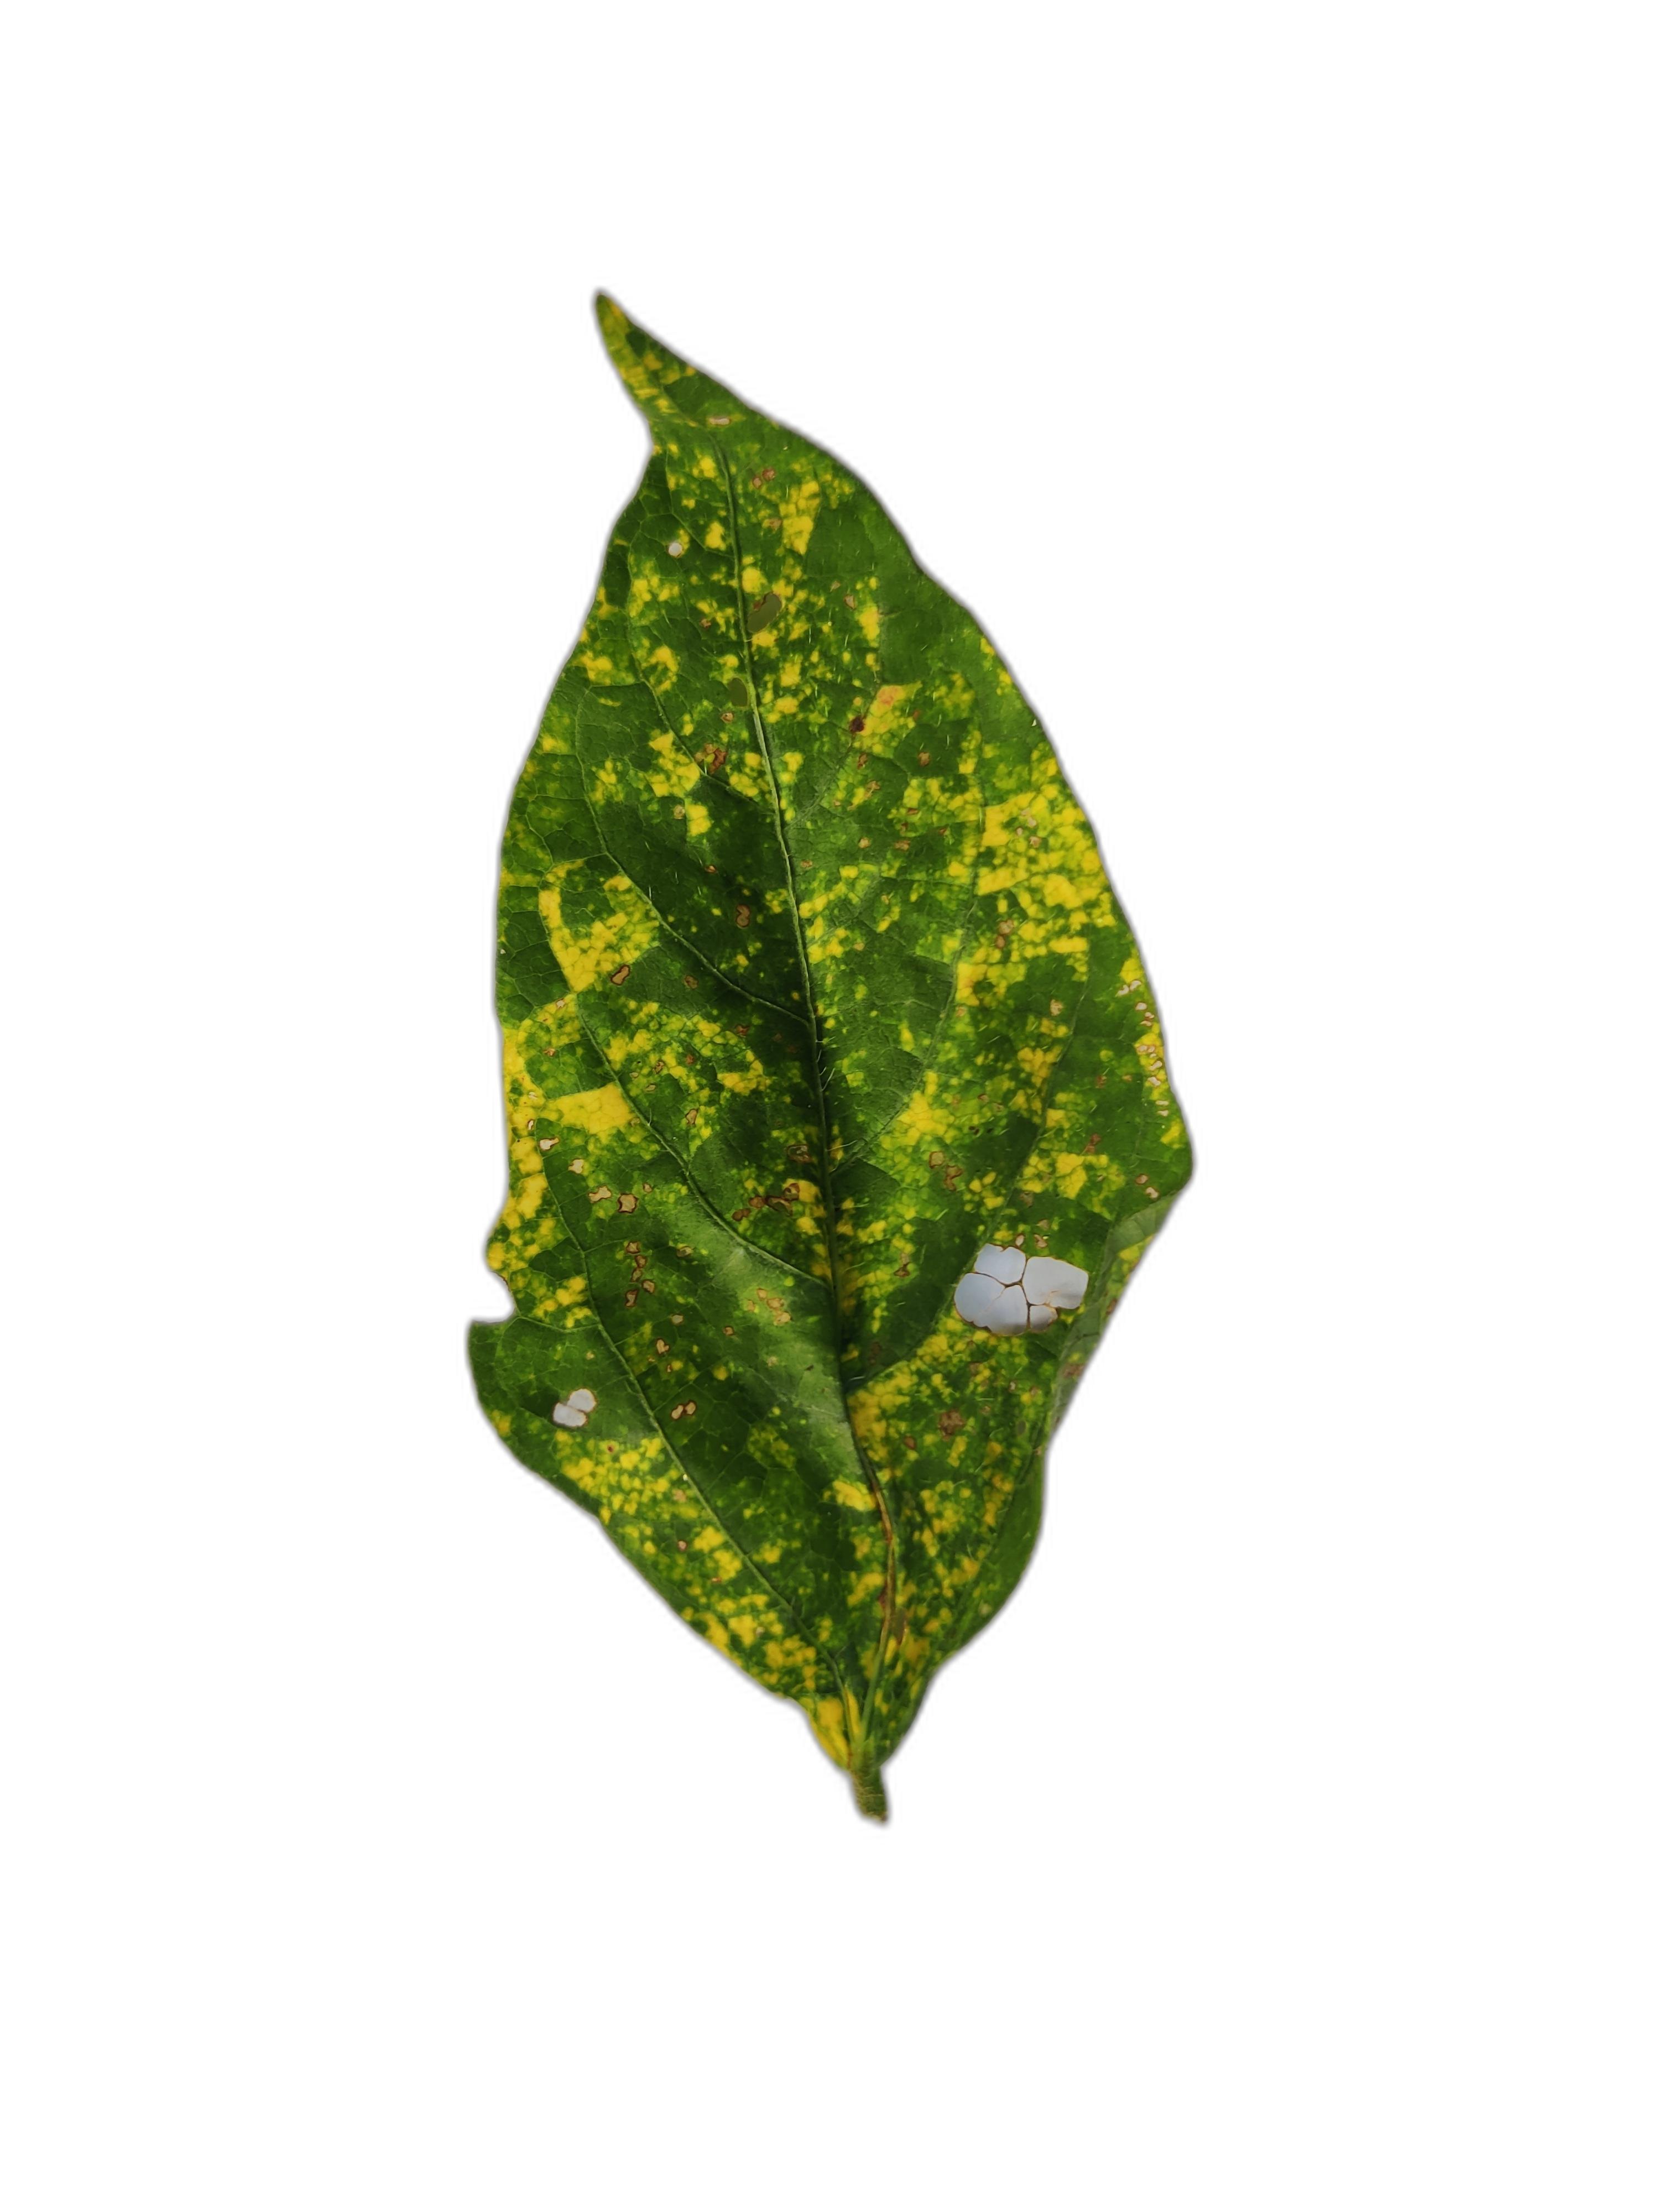
Label: Yellow Mosaic